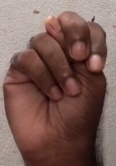
ASL sign: N